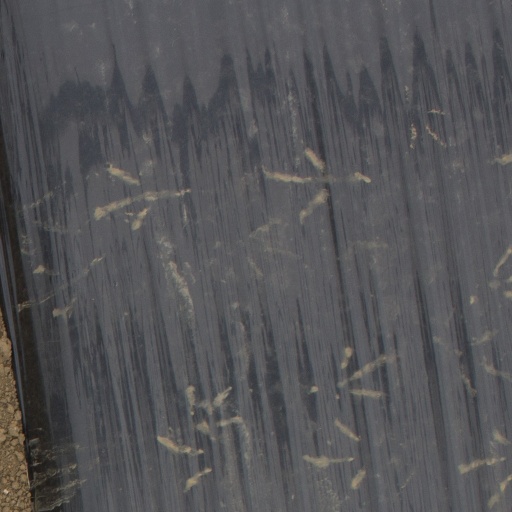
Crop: Jerusalem artichoke